Space exploration

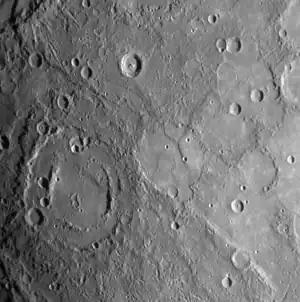
A "MESSENGER" image from 18,000 km showing a region about 500 km across (2008)

Mercury remains the least explored of the Terrestrial planets. As of May 2013, the Mariner 10 and "MESSENGER" missions have been the only missions that have made close observations of Mercury. "MESSENGER" entered orbit around Mercury in March 2011, to further investigate the observations made by Mariner 10 in 1975 (Munsell, 2006b). A third mission to Mercury, scheduled to arrive in 2025, BepiColombo is to include two probes. BepiColombo is a joint mission between Japan and the European Space Agency. "MESSENGER" and BepiColombo are intended to gather complementary data to help scientists understand many of the mysteries discovered by Mariner 10's flybys.